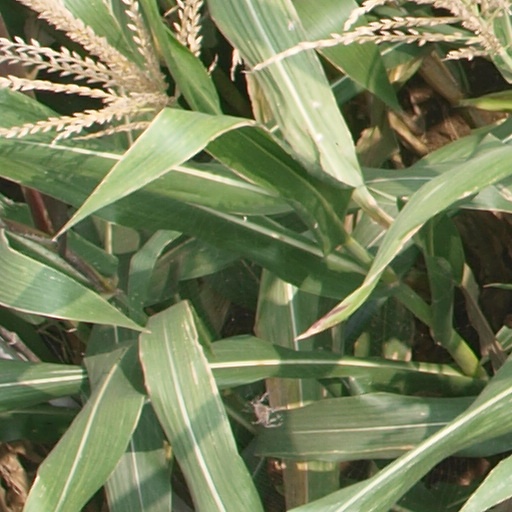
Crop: maize; corn